1935 Isle of Man TT

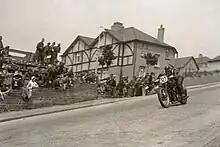
1935 Senior TT winner Stanley Woods going through Bray Hill

For the 1935 Isle of Man Tourist Trophy, Stanley Woods provided another surprise by moving again, from Husqvarna to Moto Guzzi.